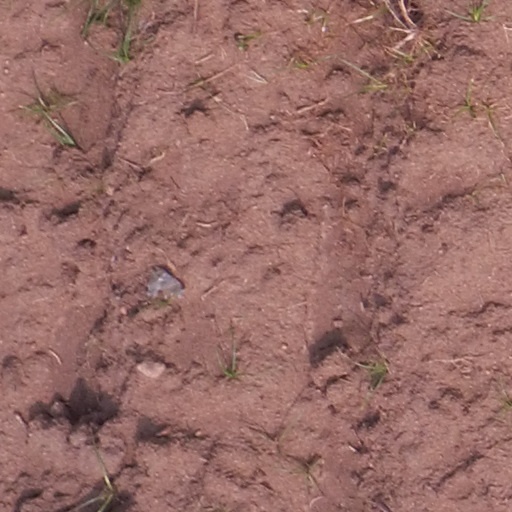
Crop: maize; corn